New York State Route 374

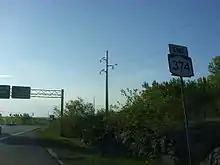
Eastbound terminus of NY 374 at NY 22 in Plattsburgh

NY 374 was assigned as part of the 1930 renumbering of state highways in New York. It initially began at the Canada–United States border north of the village of Chateaugay and ended at an intersection with NY 3 in Cadyville, a small hamlet within the town of Plattsburgh. At the time, NY 3 was the primary east–west highway into the city of Plattsburgh. In the early 1970s, a new highway was constructed north of NY 3 between NY 374 and NY 22 just outside the Plattsburgh city limits. The roadway effectively supplanted NY 3 as the main east–west road into the city; in fact, a section of the highway was built within of NY 3. The highway was completed by 1973 as an eastward extension of NY 374.